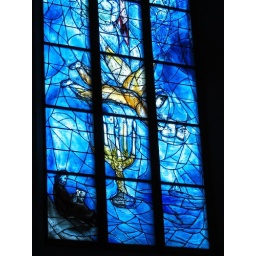
Stained glass window by Marc Chagall in St Stephan's, Mainz, Germany